Ardelles

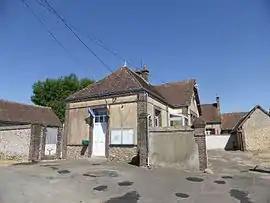
The town hall in Ardelles

Ardelles is a commune in the Eure-et-Loir department in northern France. It is located at an average altitude of 227 metres, and belongs to the arrondissement of Dreux.